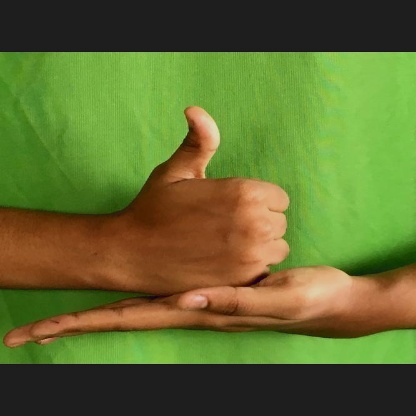
Mudra: Shivalinga